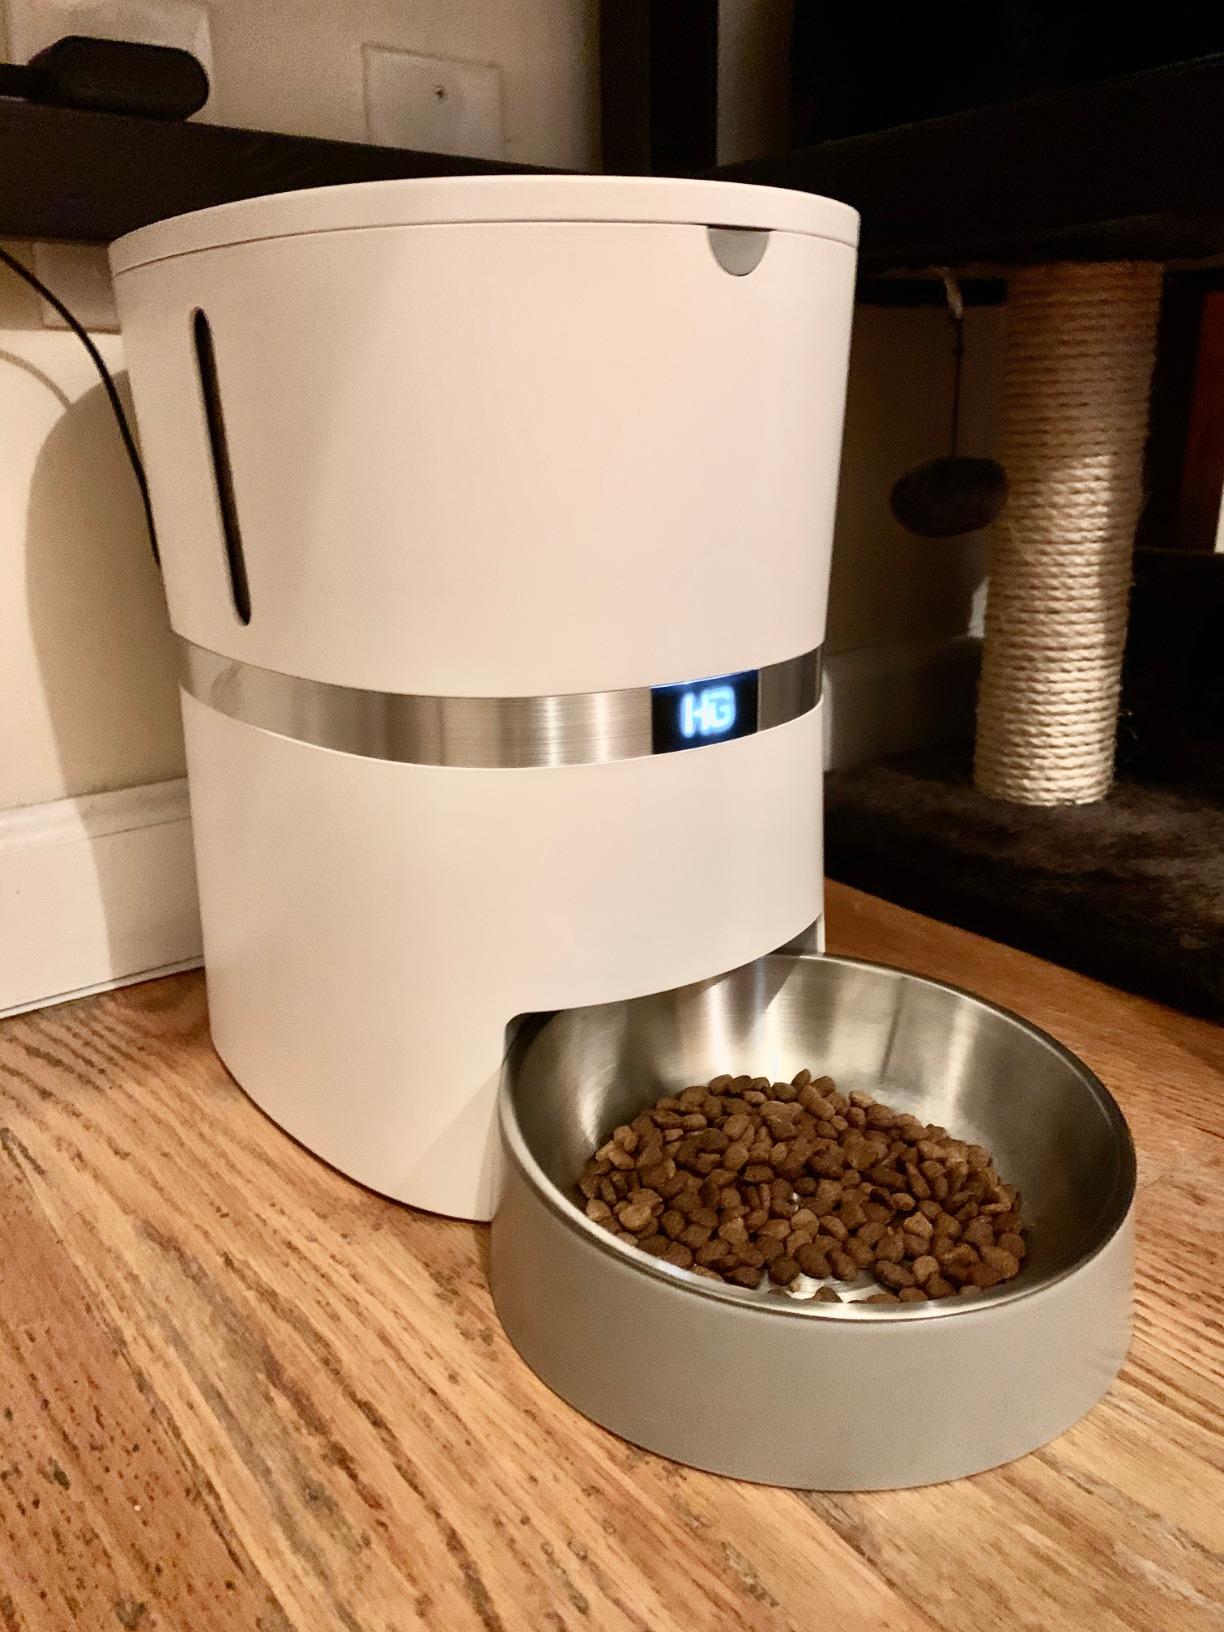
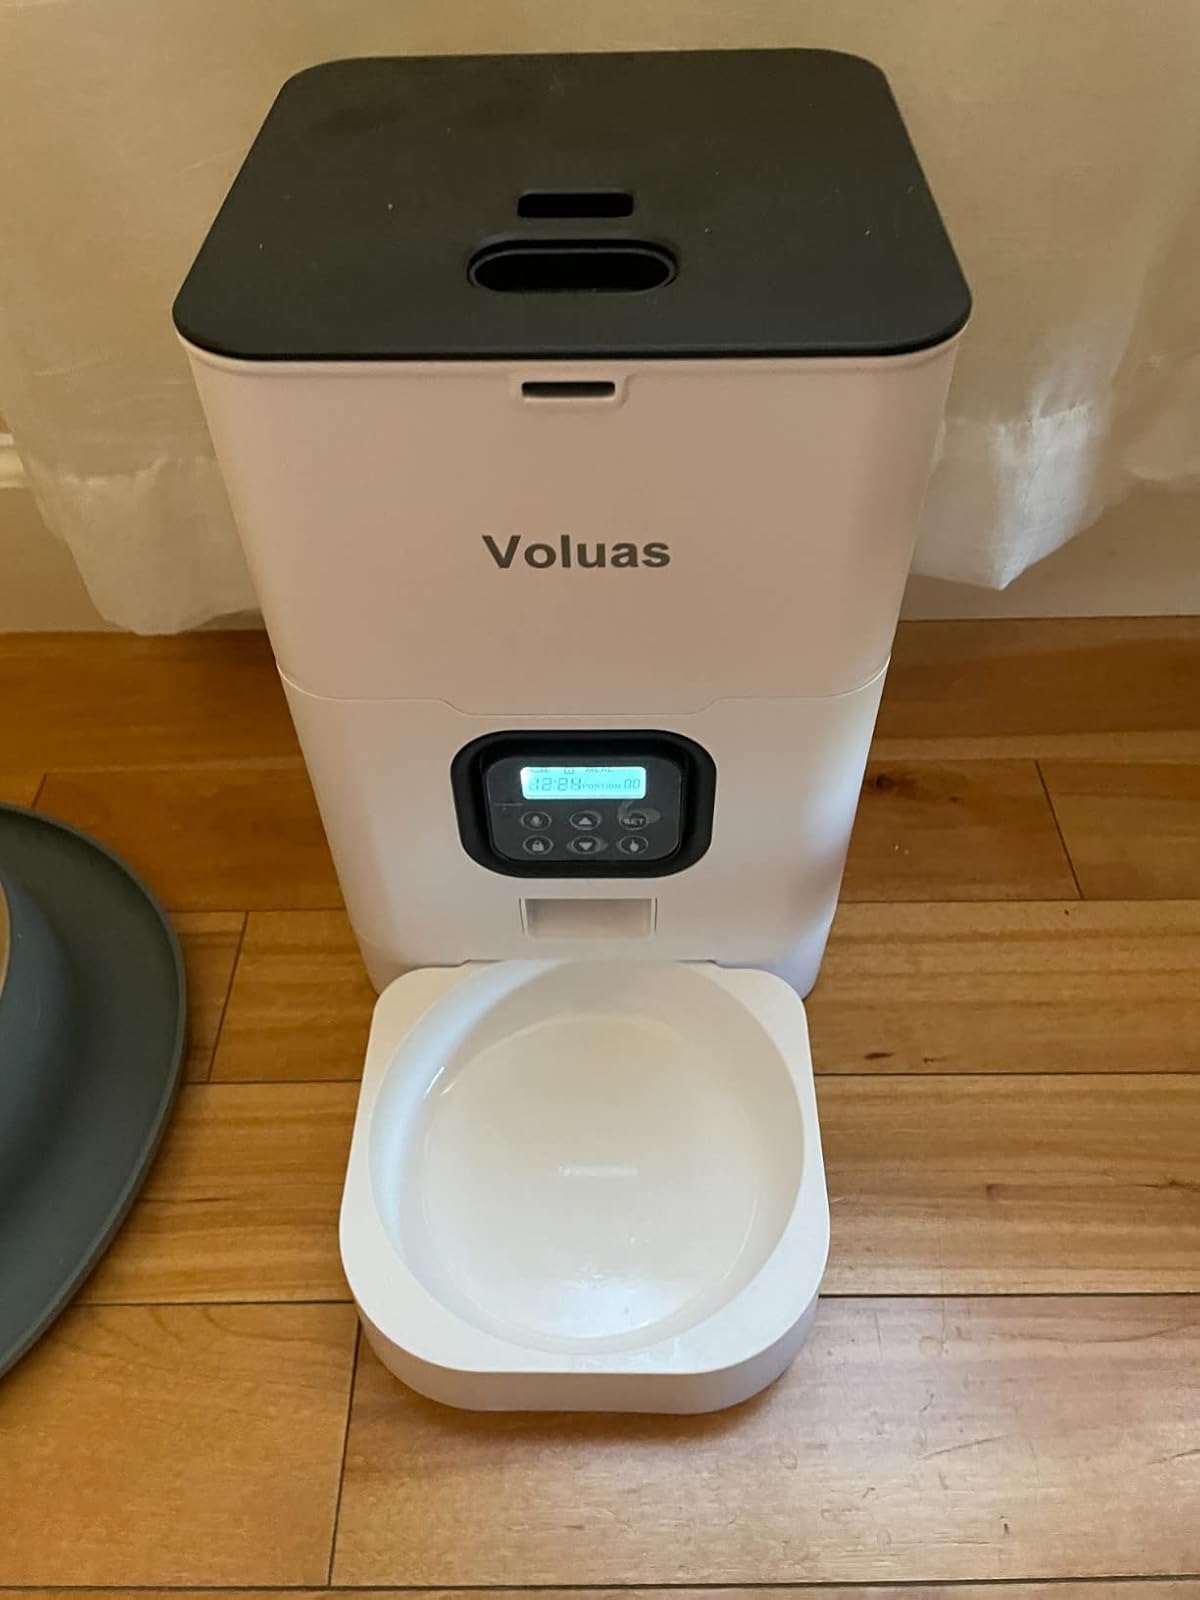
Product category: items_feeder
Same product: no